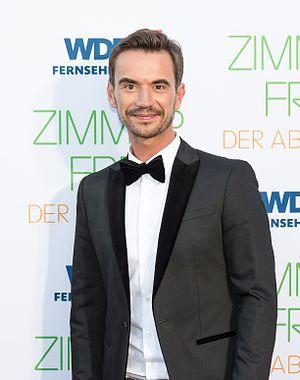
Florian Bernd Silbereisen est un présentateur de télévision et chanteur allemand qui se distingue dans le domaine du Schlager.